Münden Nature Park

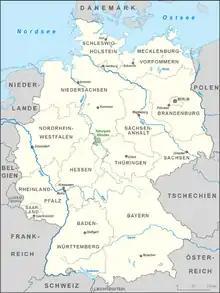
Location of Münden Nature Park

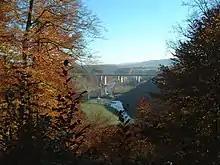
Münden Nature Park View of the Werra valley and Werra valley bridges of the A 7 and ICE routes

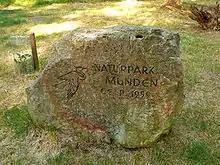
Monument to the nature park’s foundation in 1959 near the Kleiner Steinberg

The Münden Nature Park lies within the district of Göttingen, in south Lower Saxony in Germany.